Hiraab Imamate

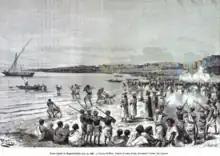
Mogadishu in 1856

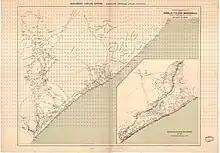
Italian Colony of Benadir (1921)

Hobyo served as a prosperous commercial center for the Imamate. The agricultural centers of El Dhere and Harardhere included the production of sorghum, maize and beans supplemented with herds of camels, cattle, goats, and sheep. Livestock, skin hides, aromatic woods and raisins were the primary exports while rice, other foodstuffs, and clothes were imported. Merchants looking for exotic goods came to the Imamate ports to buy textiles, precious metals and pearls. Harvesting along the Shabelle river where major agricultural centers were located like Beledweyne and Jowhar, a large number of fruits and vegetables were produced and brought to Mogadishu and Warsheikh for trade. Also, the increasing importance and rapid settlement of more southerly cities such as Mogadishu further boosted prosperity, as more and more ships made their way down the Somali coast to trade and replenish their supplies.